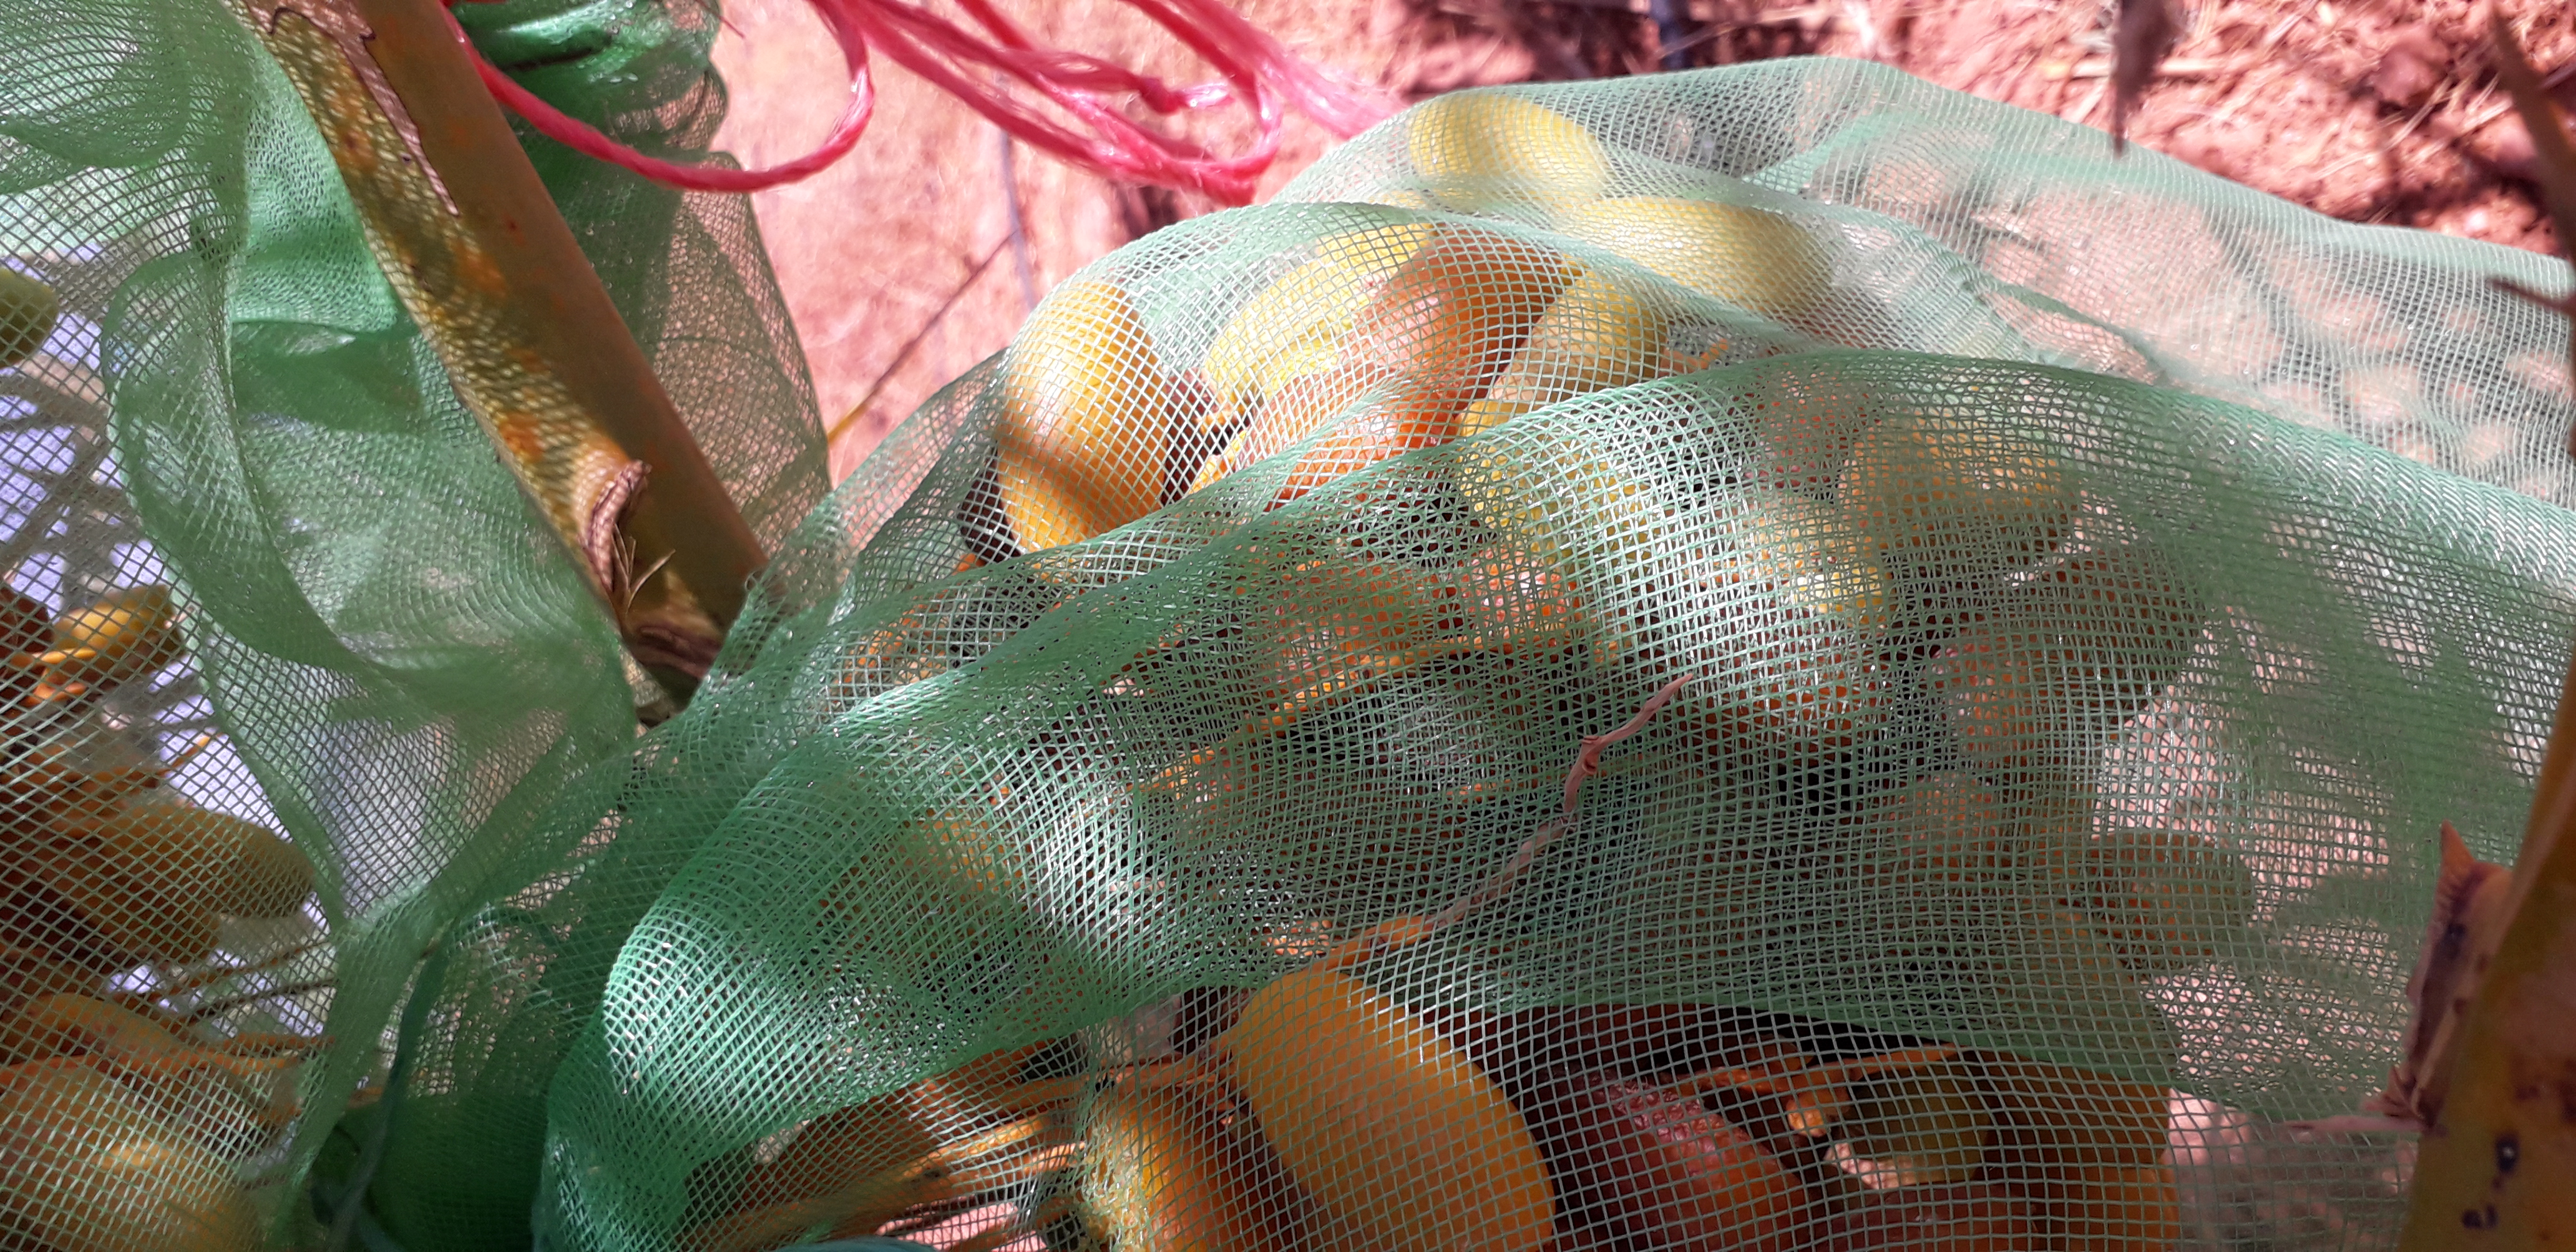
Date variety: kholt